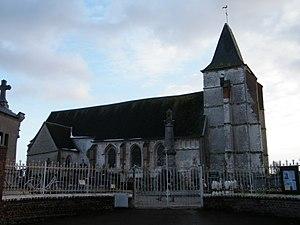
église.